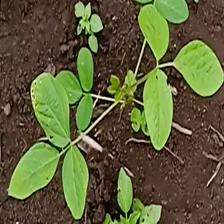
Weed species: Asian_Pigeonwings_(Clitoria Ternatea)